Kallang River body parts murder

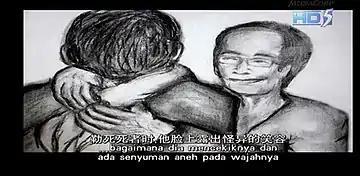
A scene from a documentary depicts a sketch of Leong (right, bespectacled) demonstrating in court how he strangled Liu with the towel, and Leong's lawyer Sunil Sudheesan portrays as the victim Liu in this demonstration. The Chinese and Malay subtitles below the scene, when translated to English, meant: "... strangled the deceased (Liu), he (Leong) had a strange smile on his face."

Leong was later told to demonstrate how he strangled Liu. He had earlier claimed that he was strangling her from the front with a towel. One of Leong's lawyers Sunil Sudheesan volunteered as the mannequin for Leong's demonstration. The audience in the viewing gallery were reportedly murmuring as they looked at the demonstration. Crime reporter and journalist Selina Lum, who wrote for "The Straits Times", said in an interview that when she saw Leong demonstrating how he strangled the victim with the towel, she noticed that Leong had a strange smile on his face. That smile, she said, had chilled the reporter to the bone and her mind was full of questions of what exactly went through Leong's mind at this point of time. Lum also said that Leong's defence of the victim allowing herself to be killed was a defence which many murderers rarely used against the charge of murder in Singapore itself, even though it was a legally recognised form of partial defence against murder under the law.